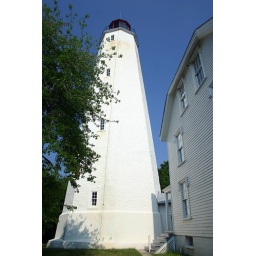
oldest lighthouse in the u.s - still standing